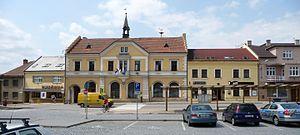
Fryšták est une ville du district et de la région de Zlín, en Tchéquie. Sa population s'élevait à 3 704 habitants en 2018.